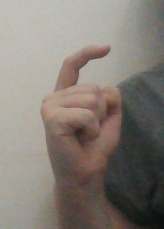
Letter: ra